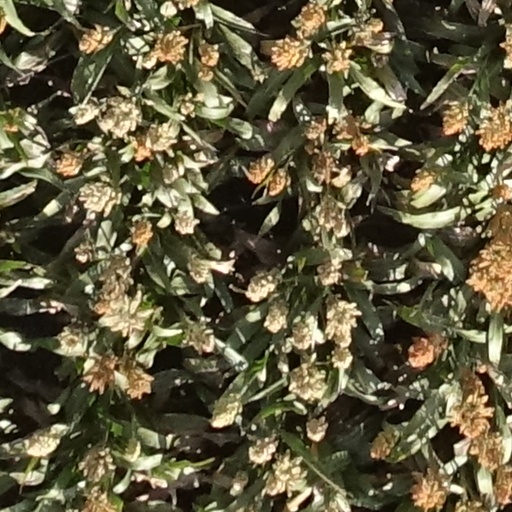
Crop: sorghum